Batia Lishansky

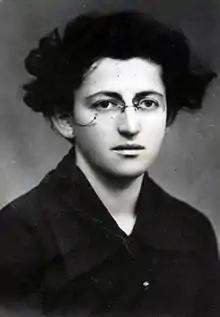
Batia Lishansky (1920)

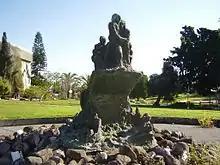
Holocaust memorial at Netzer Sereni

Batia Lishansky, also Batya, Batyah; Lichanski, Lishanski, (1900–1992) was a Russian-born pioneering Israeli sculptor. Working with stone, wood and bronze, she created portraits and memorials commemorating the people and events of the early years of the State of Israel. Her many busts portray cultural and political figures as well as members of her family while her monumental memorials are dedicated to those who were killed in the War of Independence. Many of her works can be seen in the permanent exhibition at the Shomer Museum in Kfar Giladi.